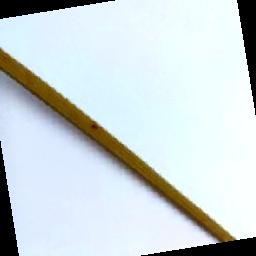
Label: Rice___Brown_Spot